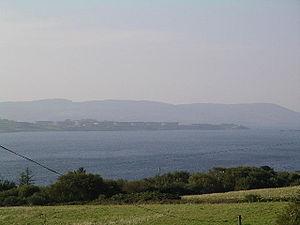
Whiddy Island est une île située dans la baie de Bantry au sud de l'Irlande.